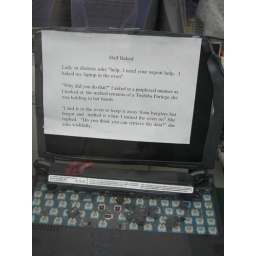
read the story on the screen... this was found in the window of a computer store in cambridge.